Old Homer Village Historic District

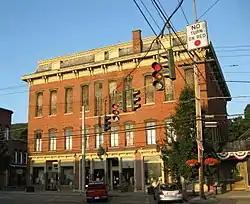
Jebediah Barber building, August 2009

Old Homer Village Historic District is a national historic district located at Homer in Cortland County, New York. The district includes the historic core of the village of Homer centered on the village green. It includes a mix of residential, commercial, civic, and religious structures. Residences are primarily 2-story frame structures and commercial structures are 2- and 3-story structures constructed of brick. Included within the district is the Homer Town Hall (1908), the -story Jebediah Barber building (1863), 3-story Brockway Block (1887–1888), and residences dating to the 1810s. Also located within the district boundaries is the U.S. Post Office (Homer, New York).